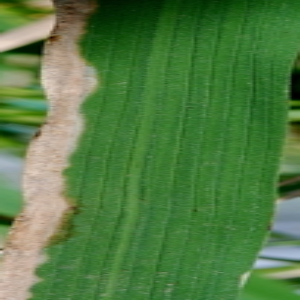
Disease: Bacterialblight